Auburn University Chapel

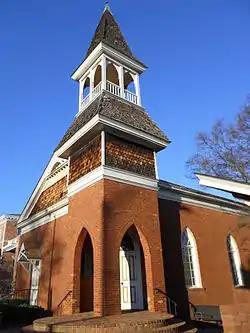
Auburn University Chapel in 2011

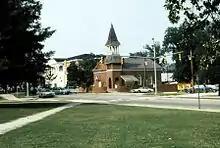
The Auburn University Chapel in Auburn, Alabama as it appeared in 1982

The Auburn University Chapel is the second-oldest building and oldest building in its original location on the campus of Auburn University in Auburn, Alabama.